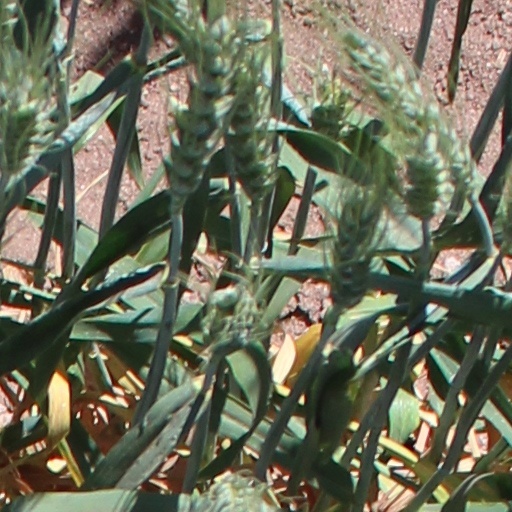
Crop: wheat